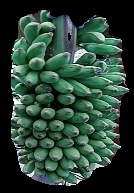
Variety: elakki-bale
Grade: grade1